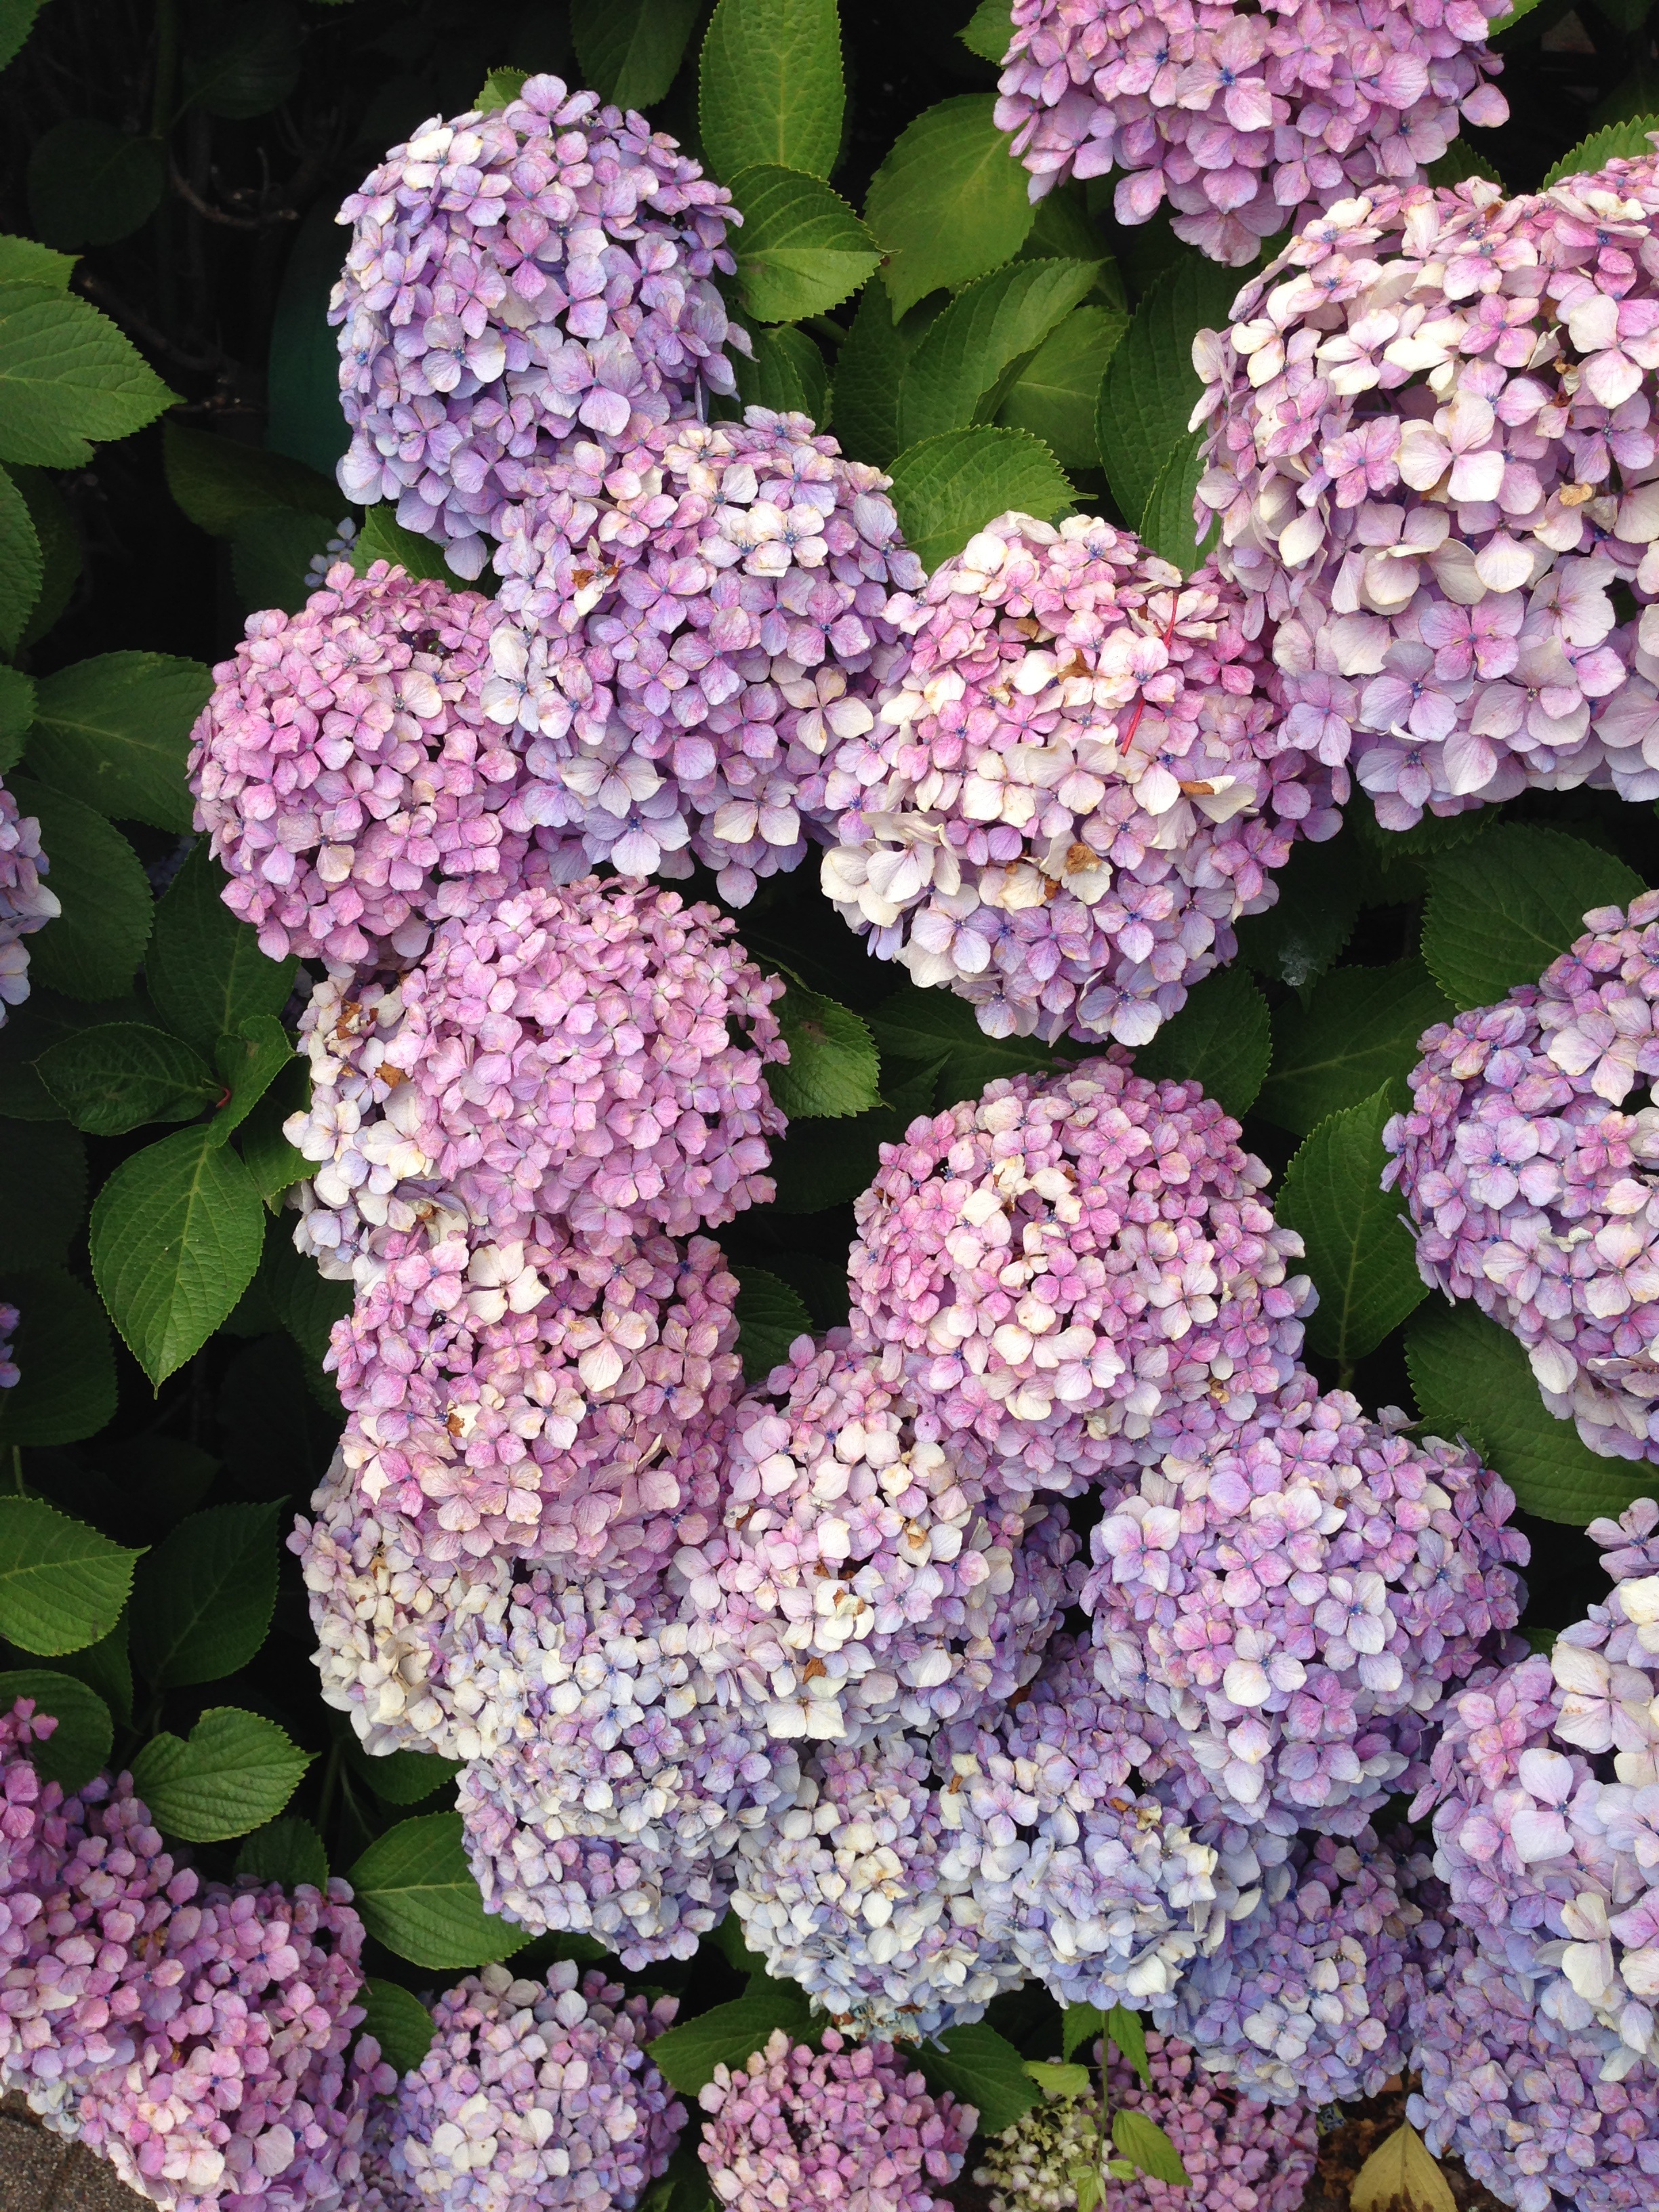
plant, flower, purple, bush, flora, hydrangea, flowers, shrub, lilac, yarrow, flowering plant, hydrangeaceae, cornales, annual plant, land plant